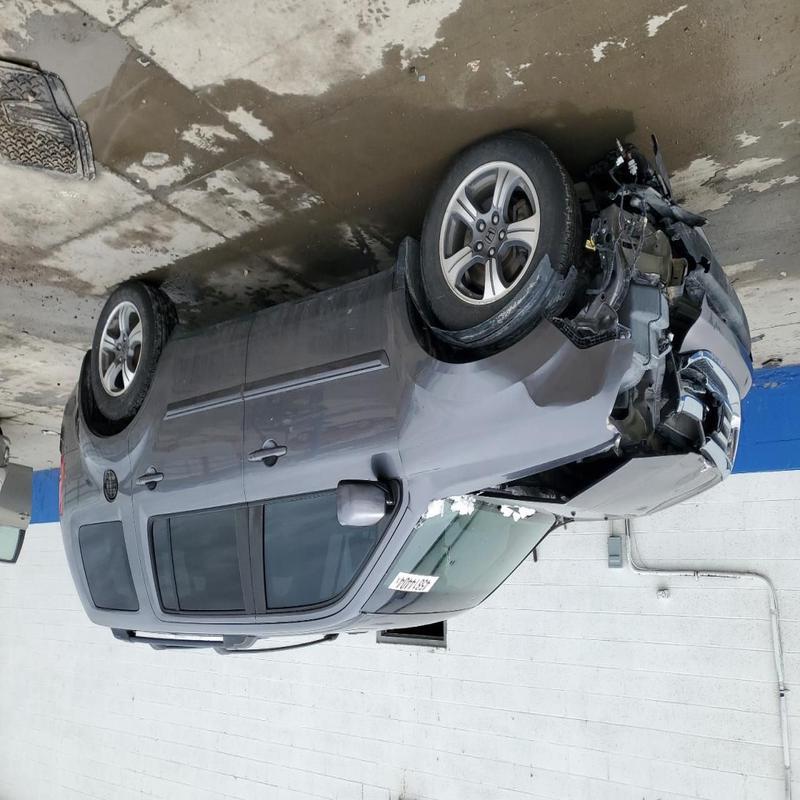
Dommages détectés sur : pare-choc avant, feu avant gauche, capot, aile avant gauche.
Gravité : majeur